Nicola Materazzi

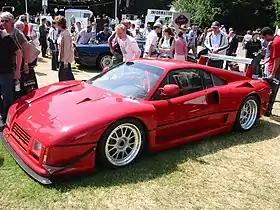
Ferrari 288 GTO Evoluzione

Materazzi pointed out to Ferrari that it would be very tricky to develop a car in a very short space of time, but that it could be possible if he did not have interference from people and politics. Ferrari thus invited Materazzi to choose his collaborators and, due to his habit of noting everything day by day in a diary, wrote down "Materazzi, no rompicoglioni": Materazzi, no ball-busters (interfering). This agreement after the meeting meant that the project for a new car (the name was not yet chosen) started on 10 June 1986. It was not possible to schedule a launch in October (Frankfurt) because that would have clashed with the Alfa Romeo 164. Instead of postponing the date, Mr. Ferrari insisted that the car be presented before the August holidays, putting considerable pressure on Materazzi to complete the work in just 12 months, which was achieved by working on week-ends and bank holidays. The car was presented to the press during a relatively low-key event at the Civic Centre in Maranello on 21 July 1987, where (from left to right) Materazzi, Fioravanti, Ferrari, and Razelli sat at the table to answer questions from the press.